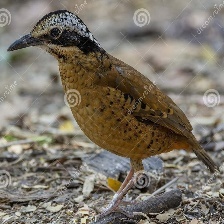
Species: EARED PITA
Scientific name: HYDRORNIS PHAYREI